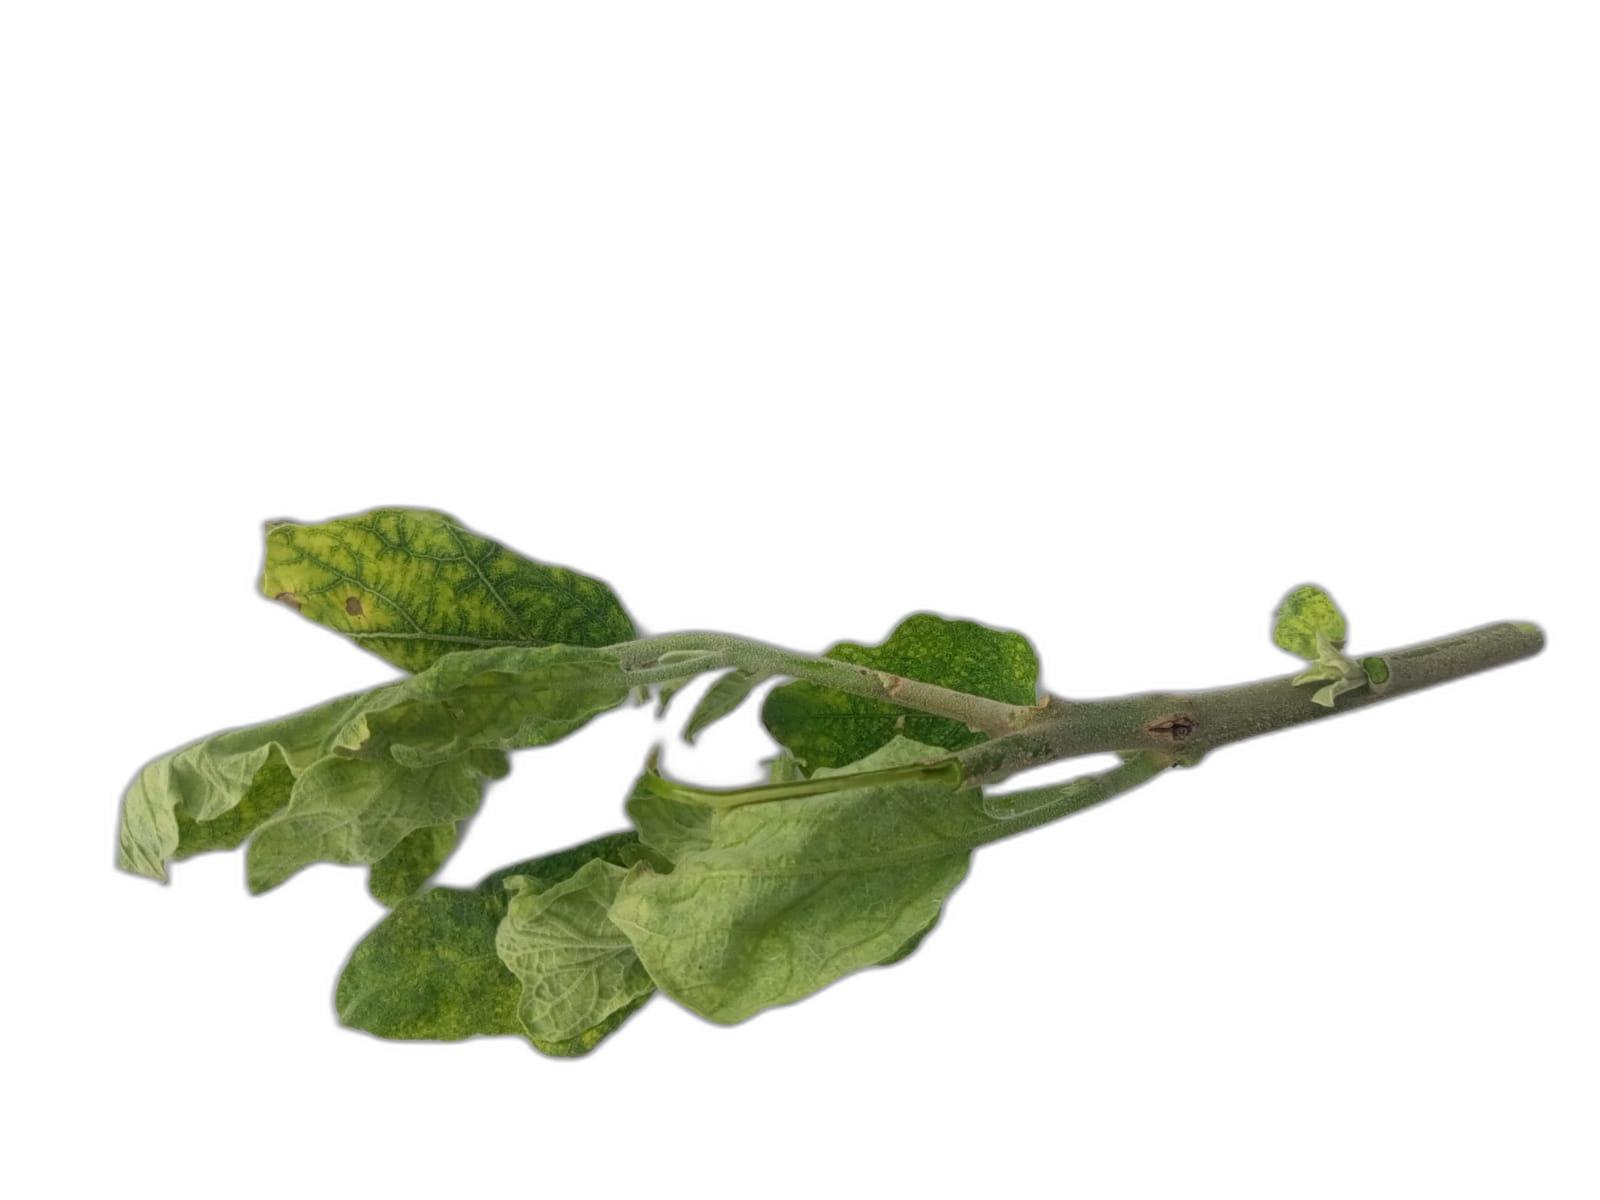
Label: Wilt Disease